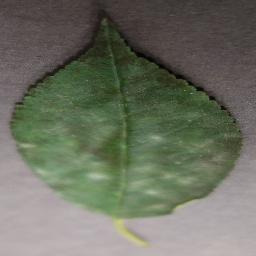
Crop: cherry
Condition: (including_sour)_powdery_mildew